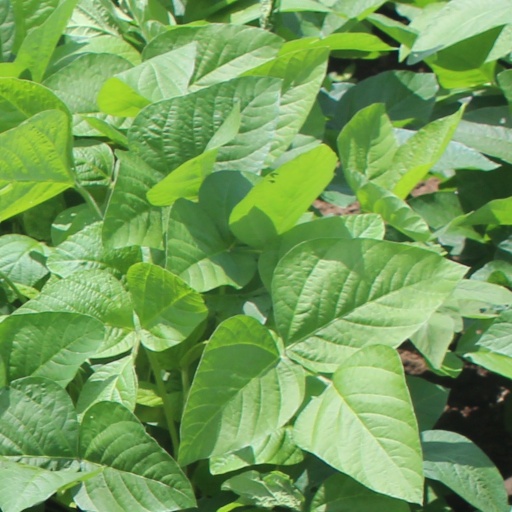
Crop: soybean